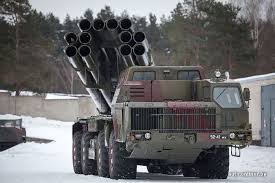
Label: Self Propelled Artillery